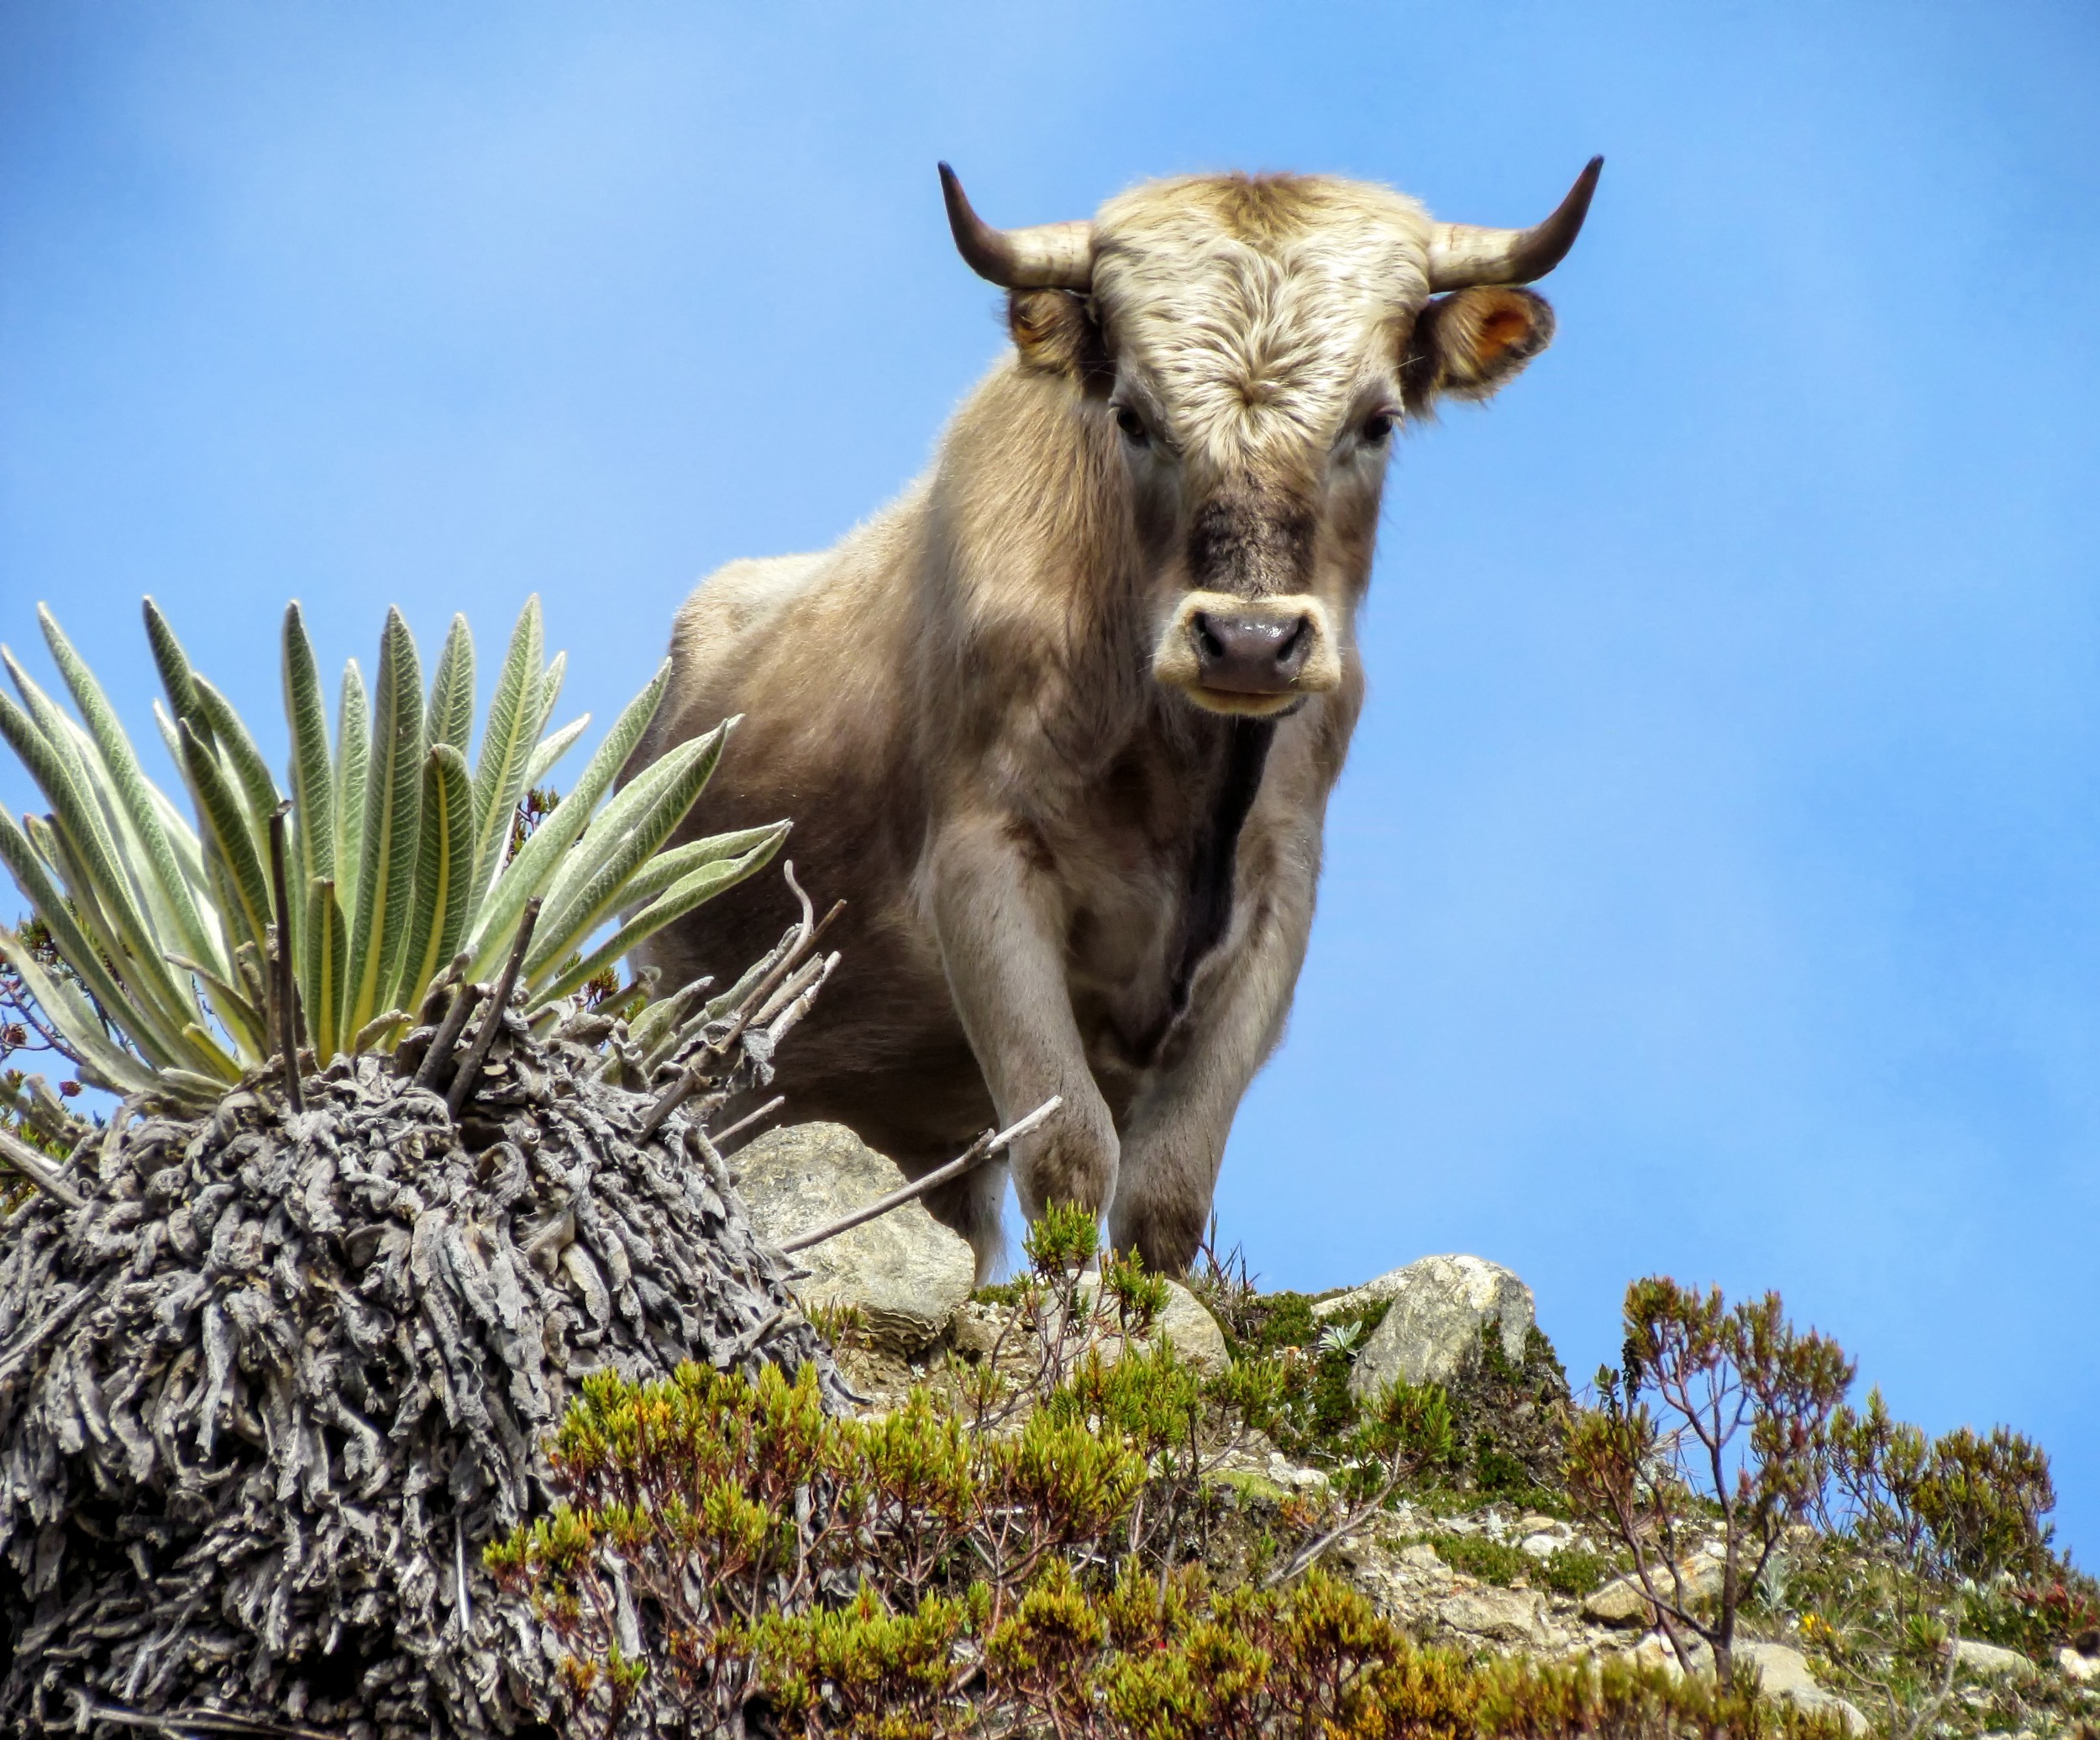
nature, sky, hill, animal, wildlife, goat, cattle, mammal, fauna, bull, outside, goats, charolais, cattle like mammal